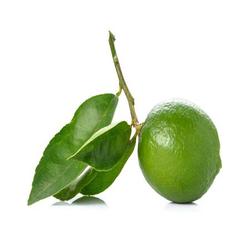
Label: Lemon